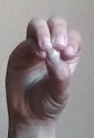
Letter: ha